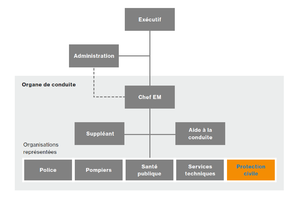
PCi et ses partenaires
La Protection civile suisse - en allemand : Zivilschutz, en italien : protezione civile - est un corps organisé en 26 divisions cantonales dont le but est l'assistance à la population en cas d'événements dommageables ou de catastrophes. Il s'agit de l'un des cinq piliers de la protection de la population, aux côtés des pompiers, de la police, des services techniques et des services sanitaires. La gestion de ces divisions est à la charge des cantons.